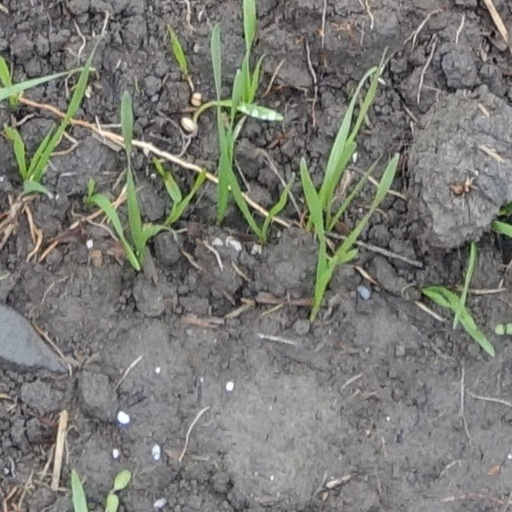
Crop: wheat